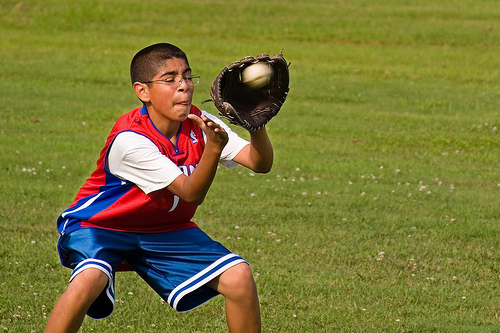
question: 時間帯はいつ
answer: 昼

question: 天気はどんな様子
answer: 晴れ

question: 男児は何人
answer: １

question: 女児は何人
answer: ０

question: 女性は何人
answer: ０

question: 猫はいくつ
answer: ０

question: 犬はいくつ
answer: ０

question: 地面は何色
answer: 緑